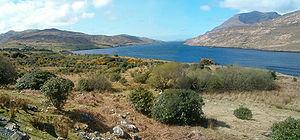
Le Connemara est une région située dans l’ouest de l'Irlande dans le comté de Galway, à l'ouest de la province de Connacht. La « capitale » du Connemara est Clifden, ville de 3 000 habitants.